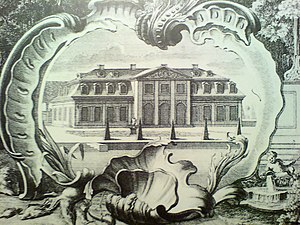
Freden i Traventhal
Slottet Traventhal
Freden i Traventhal var en fred i Den Store Nordiske Krig. Fredsaftalen blev indgået 18. august 1700 mellem Danmark og Slesvig-Holsten-Gottorp på slottet Traventhal vest for Lübeck.